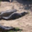
Label: crocodile